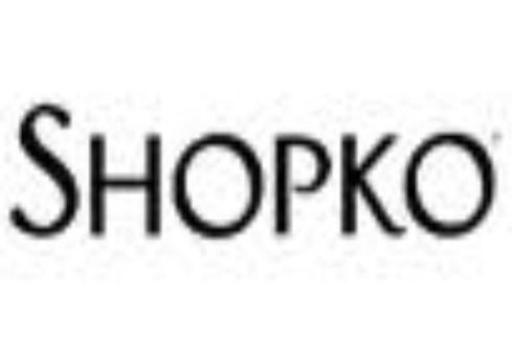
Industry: Others